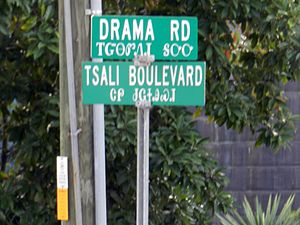
Cherokee (North Carolina) / Demografi
Gadeskilte i Cherokee.
Cherokee er en bebyggelse i Swain County i staten North Carolina i USA. Bebyggelsen er et såkaldt Census Designated Place, det vil sige et område, der defineres af United States Census Bureau udelukkende af statistiske grunde. Bebyggelsen er derfor ikke defineret som en by. Cherokee er hovedsæde for Eastern Band of Cherokee Indians, og foruden i Swain County ligger byen også i Qualla forvaltningsområdet cheroksernes område i North Carolina. Det oprindelige cherokesiske navn for byen var Elawohdi eller "Den gule bakke", som stammens medlemmer stadig kalder byen.